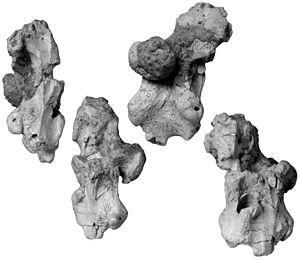
Lirainosaurus est un genre de dinosaures du Crétacé supérieur. C'était un sauropode titanosauridae qui vivait dans ce qui est maintenant l'Espagne. L'espèce type, unique représentant de ce genre, Lirainosaurus astibiae, a été décrite par Sanz, Powell, Le Loeuff, Martinez, et Pereda-Suberbiola en 1999.